Stockholm City Hall

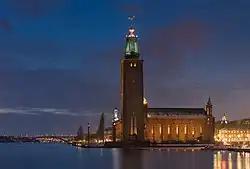
Stockholm City Hall, Västerbron in the background, 2016

Stockholm City Hall ("Stadshuset" locally) is the seat of Stockholm Municipality in Stockholm, Sweden. It stands on the eastern tip of Kungsholmen island, next to Riddarfjärden's northern shore and facing the islands of Riddarholmen and Södermalm. It houses offices and conference rooms as well as ceremonial halls. It is the venue of the Nobel Prize banquet and is one of Stockholm's major tourist attractions.